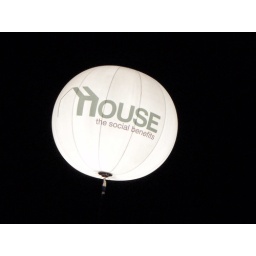
Illuminated balloon sign for House restaurant and bar in Singapore.